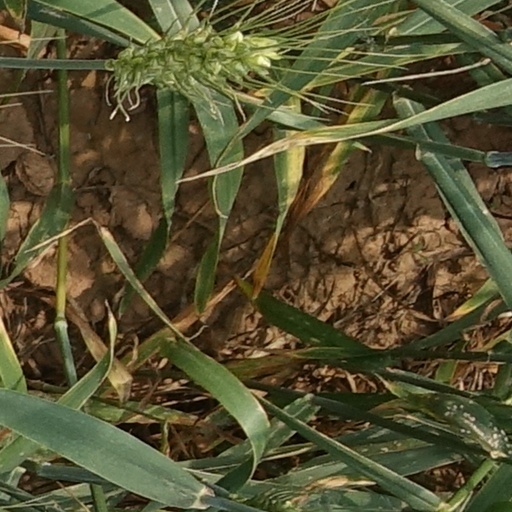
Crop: wheat